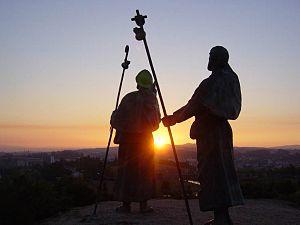
Le Monte do Gozo ou Monxoi est une colline et un lieu-dit de la commune de Saint-Jacques-de-Compostelle, en Galice, au nord-ouest de l'Espagne. Il est traversé par le Camino francés du Pèlerinage de Saint-Jacques-de-Compostelle et est le premier lieu duquel les pèlerins peuvent apercevoir la cathédrale, objectif de leur périple.